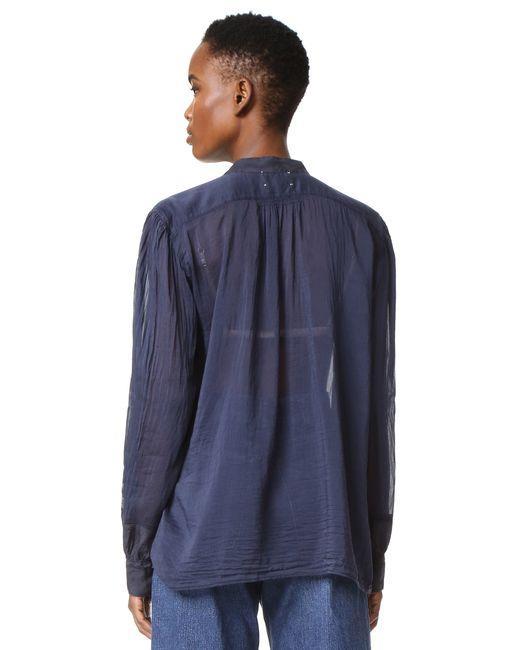
Transparentes dunkelgraues Freizeithemd aus Seide